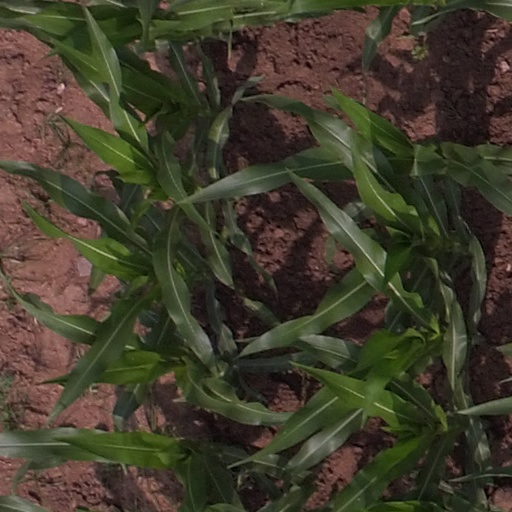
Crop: maize; corn